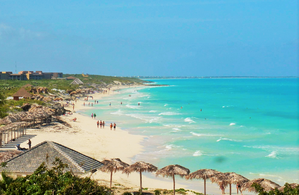
Liste des îles de Cuba.